Eternal Sunshine of the Spotless Mind

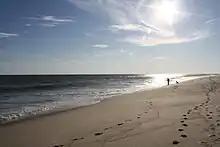
A beach in East Hampton, near where the film's beach scenes were filmed

The film used minimal CGI, with many effects accomplished in-camera through forced perspectives, hidden space, spotlighting, unsynchronized sound, split focus and continuity editing. A notable example is the ocean washing away the house in Montauk; the production team accomplished this by building the corner of a house on the beach and allowing the tide to rise. Executing this effect was difficult, as the special team hired to place the set in the water refused due to perceived dangers. In response, Gondry fired the team and had the production team, including the actors and producers, place the set in the water. In retaliation for Gondry's actions, the chief of the union reprimanded Gondry in front of the crew.